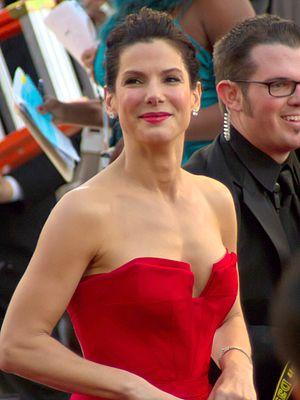
Sandra Bullock est une actrice américaine, scénariste, réalisateur et producteur de films, qui a fait ses débuts au cinéma avec un rôle mineur dans le thriller Hangmen de J. Chrétien Ingvordsen en 1987. Elle fait ses débuts à la télévision dans le film de télévision Super Jaimie et a joué le rôle principal dans la sitcom de courte durée Working Girl avant de faire sa percée en vedette dans le film d'action Speed de Jan de Bont. En 1995, Bullock a fondé sa propre société de production, Fortis Films, et a joué dans la comédie romantique L'Amour à tout prix. Sa performance dans le film lui a valu sa première nomination pour le Golden Globe Award de la Meilleure Actrice – film de Comédie ou Comédie musicale. En 1996, Bullock a joué dans l'adaptation cinématographique du roman de John Grisham Le Droit de tuer ?. En 1998, Bullock a joué dans la comédie romantique Les Ensorceleuses, a prêté sa voix à Miriam dans le film d'animation Le Prince d'Égypte de DreamWorks et a également produit produit son premier film en tant que productrice exécutive le drame romantique Ainsi va la vie.
Sandra Bullock [ˈsændɹə ˈbʊlək] est une actrice, productrice, réalisatrice et scénariste américaine, née le 26 juillet 1964 à Arlington en Virginie.